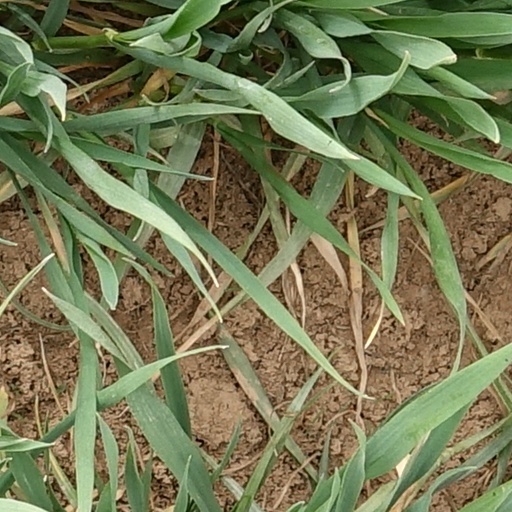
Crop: wheat